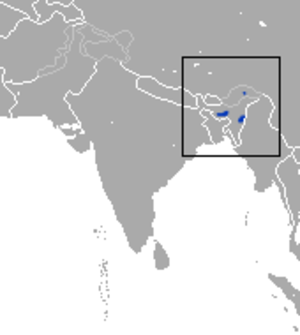
Cette liste commentée recense la mammalofaune de l'Inde et des îles asiatiques appartenant à l'Inde par genre, famille et ordre.